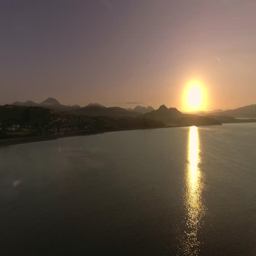
aerial shot of the coast at sunrise